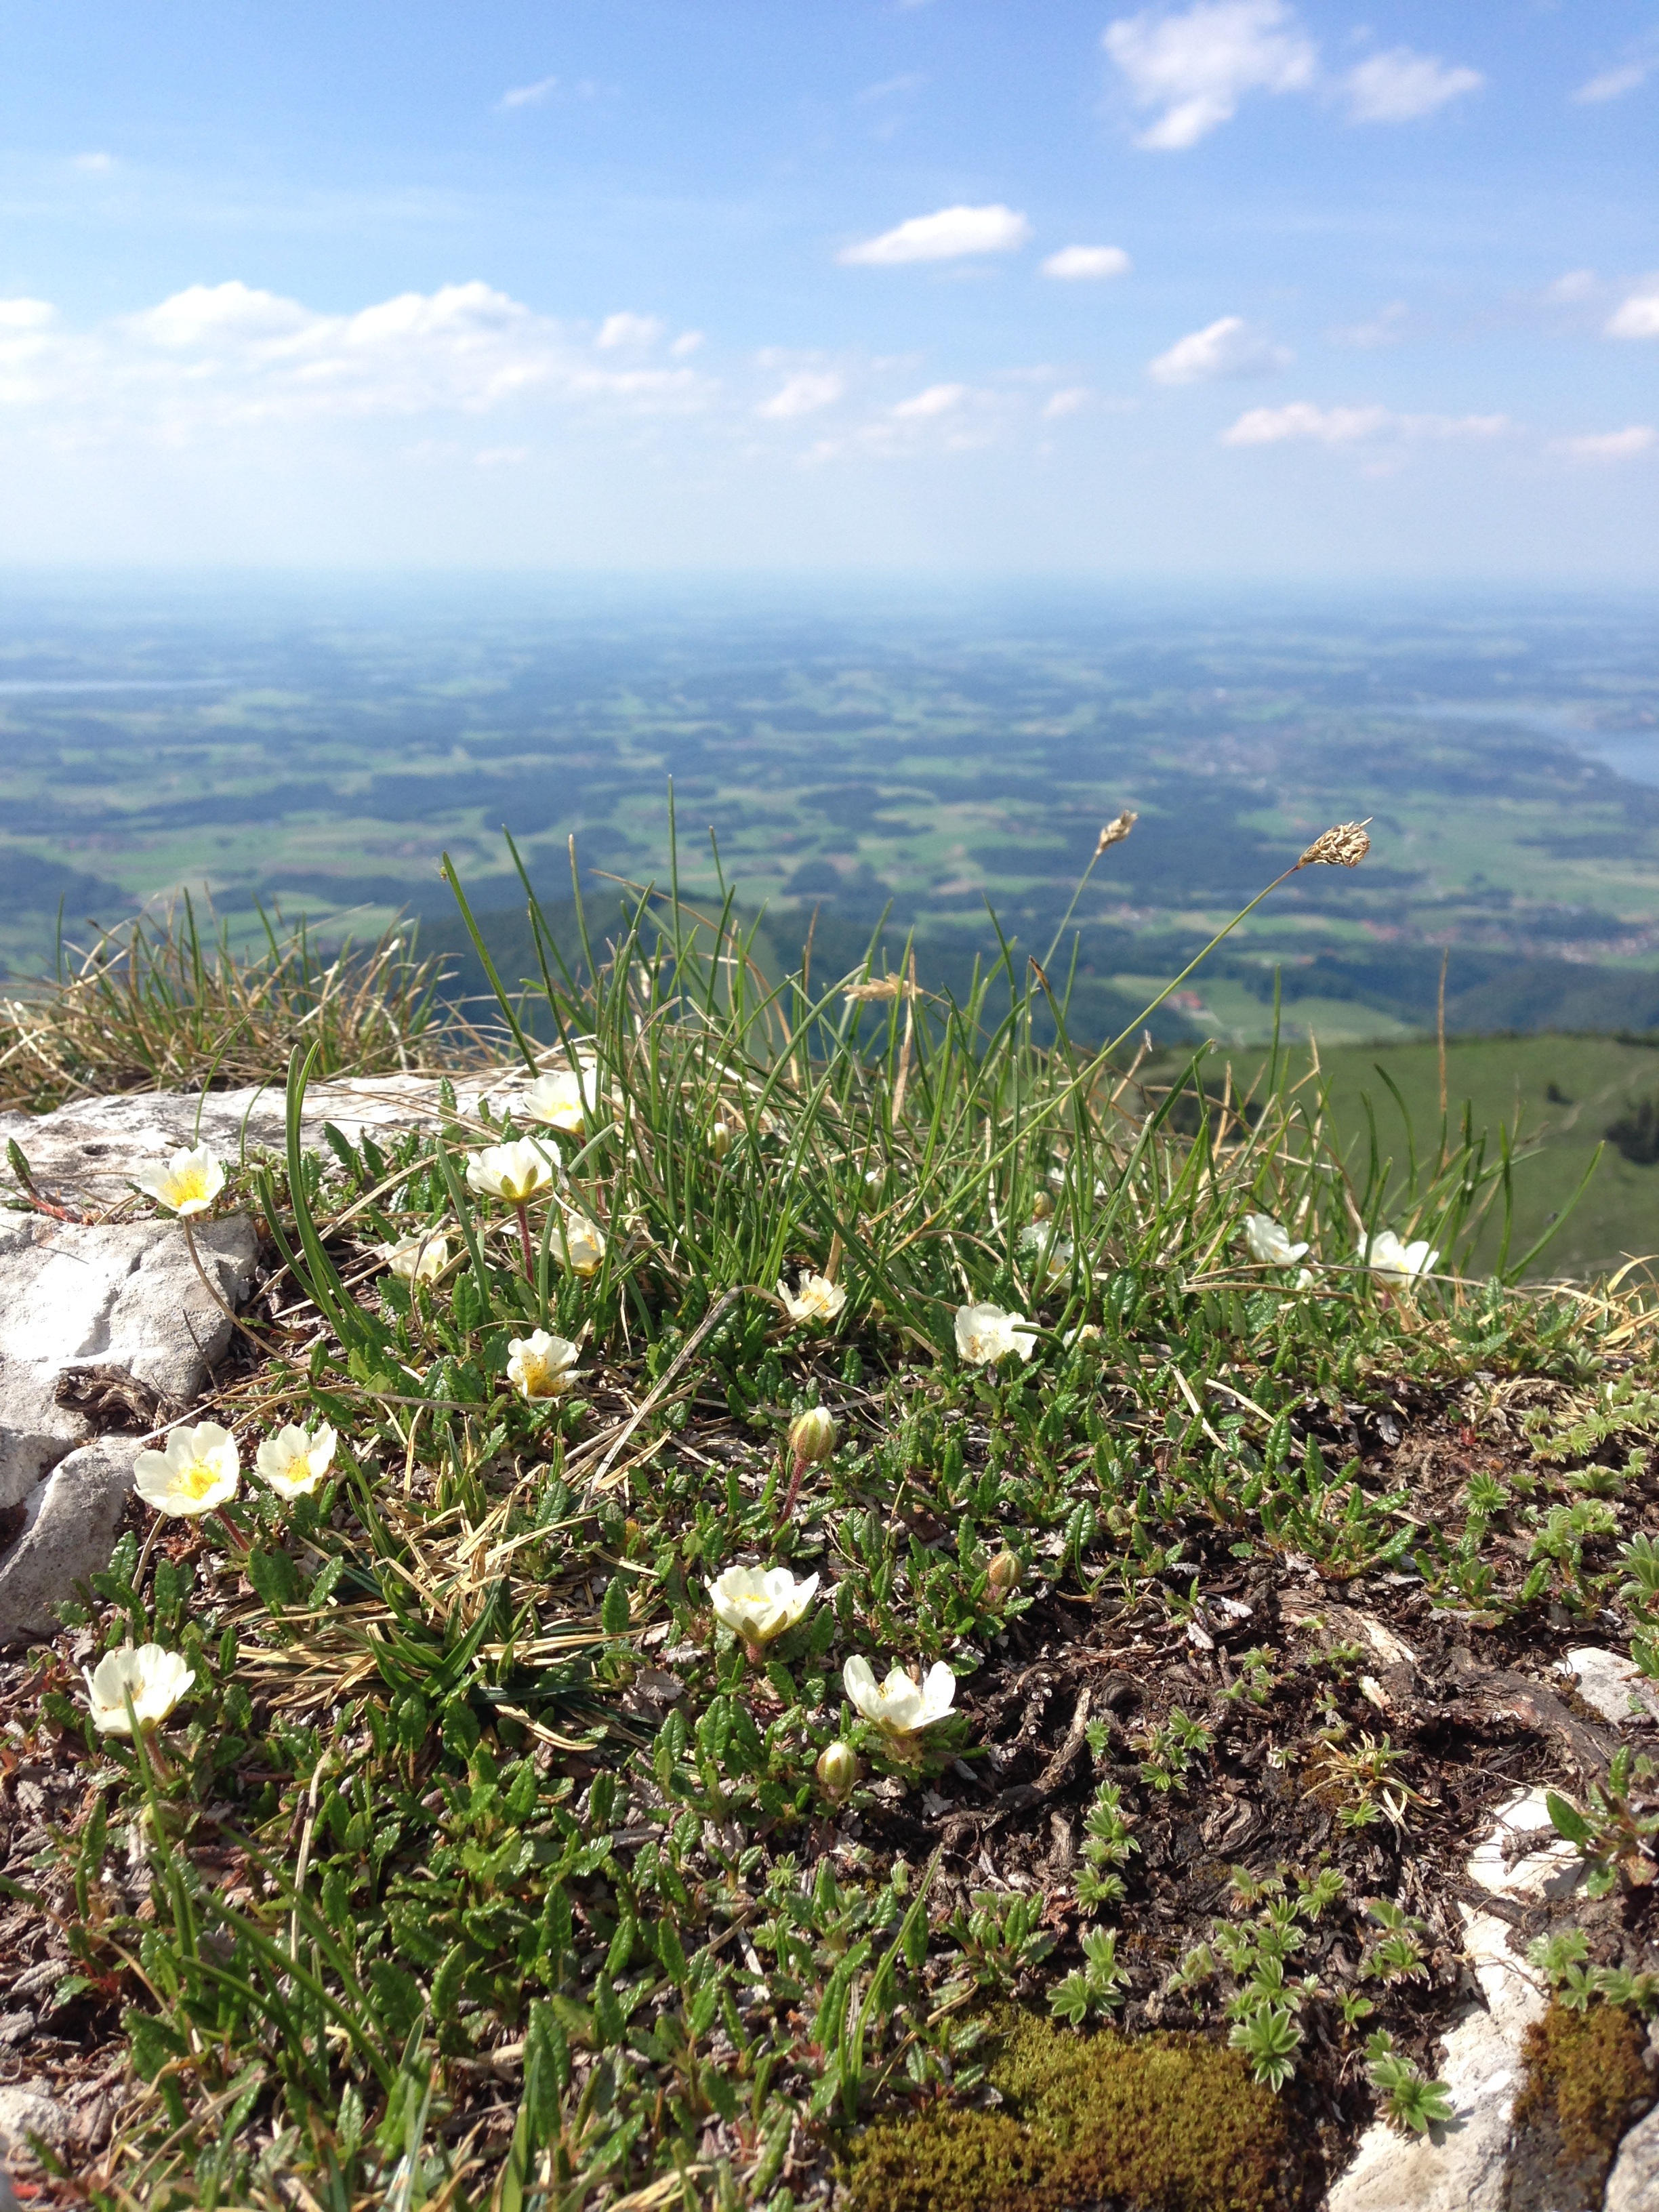
landscape, coast, nature, forest, grass, wilderness, mountain, plant, sky, hiking, trail, meadow, hill, flower, view, river, valley, mountain range, panorama, alphabet, alpine, blue, agriculture, terrain, close, flora, ridge, wildflower, flowers, mountain landscape, austria, wild flowers, clouds, mountains, vegetation, vision, outlook, plateau, lakes, ecosystem, mountain flowers, rural area, distant view, allg u, alpine flower, geographical feature, mountainous landforms